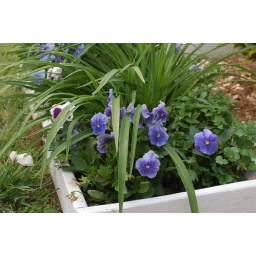
I call this one . . . purple flowers in white box with monkey grass.